European Union Monitoring Mission in Georgia

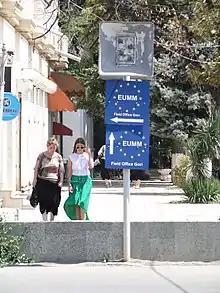
EUMM signs

The Mission is working to prevent the renewal of an armed conflict, as well as to help make the areas adjacent to the Administrative Boundary Lines of the breakaway regions of Abkhazia and South Ossetia safe and secure for the local residents. The Mission wants to contribute to and create conditions whereby civilians can cross the Administrative Boundary Lines of Abkhazia and South Ossetia in both directions without fear and obstacles, thus reducing the detrimental effects of the dividing lines. All 27 EU Member States contribute personnel, both women and men, from a variety of civilian, police and military backgrounds. The Mission has its headquarters in Tbilisi and three regional field offices in Mtskheta, Gori and Zugdidi.